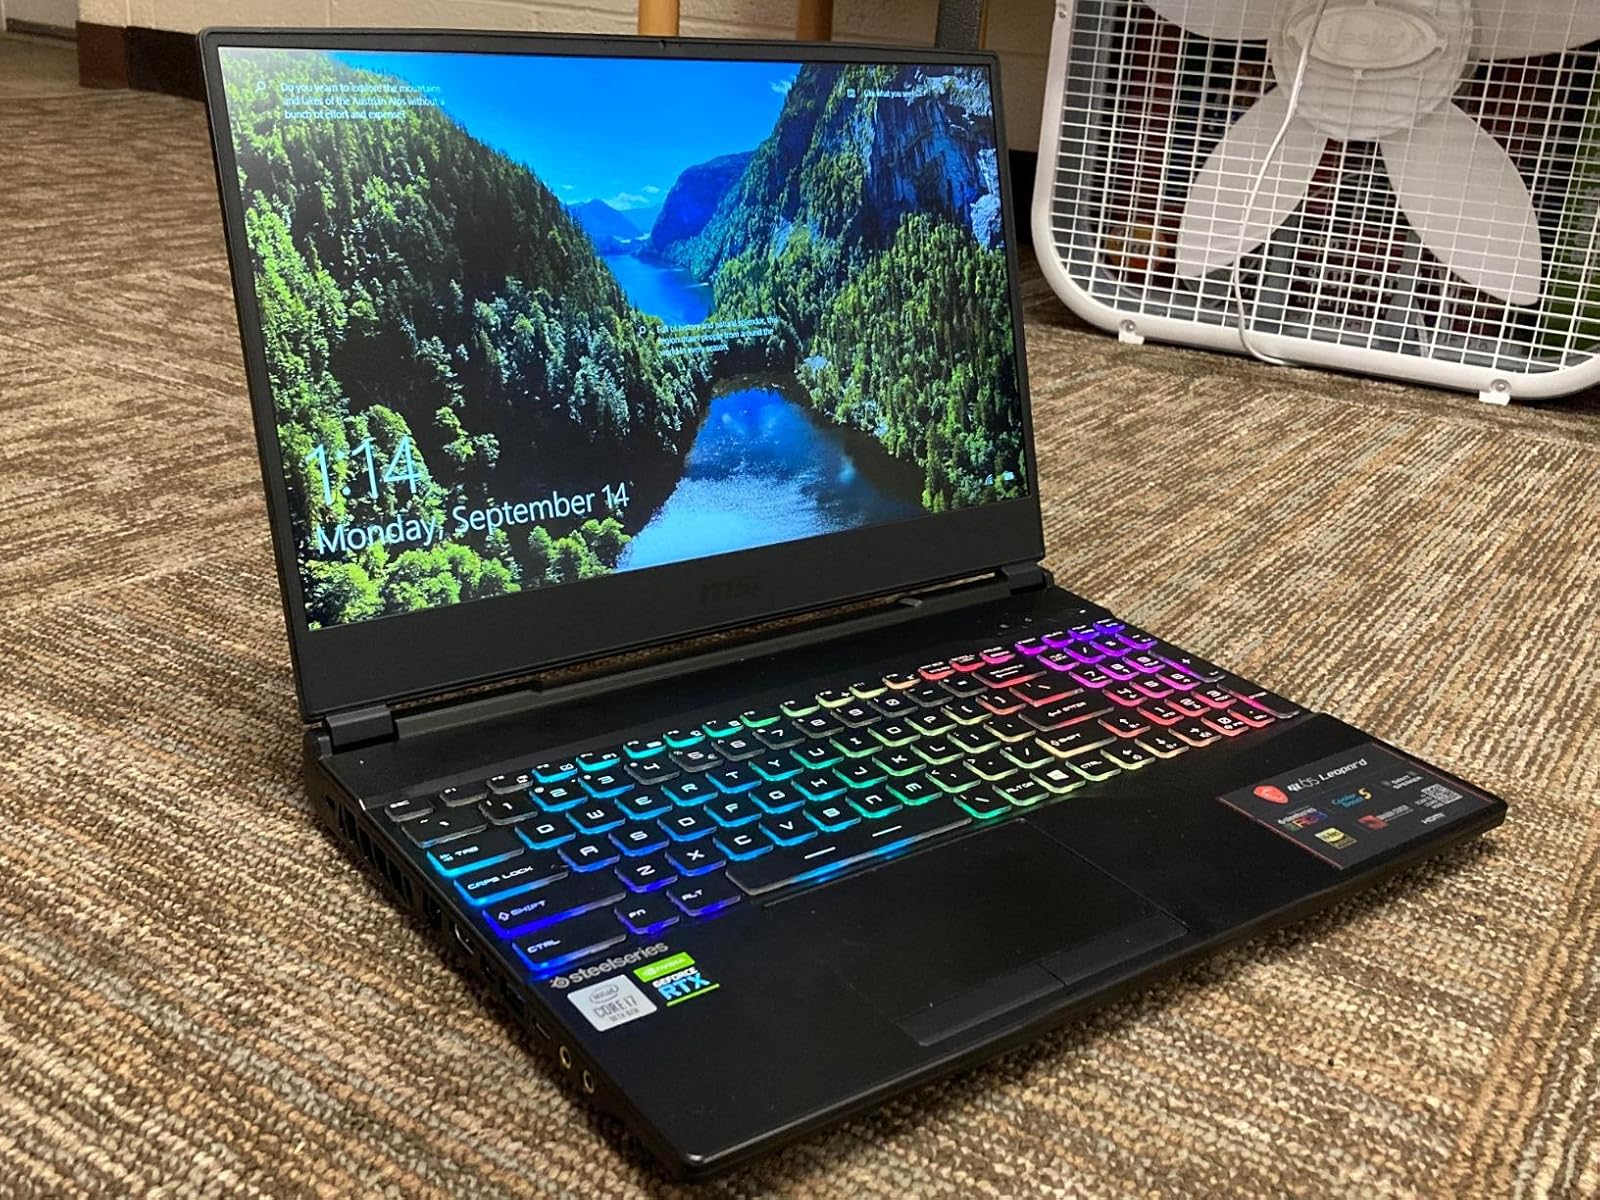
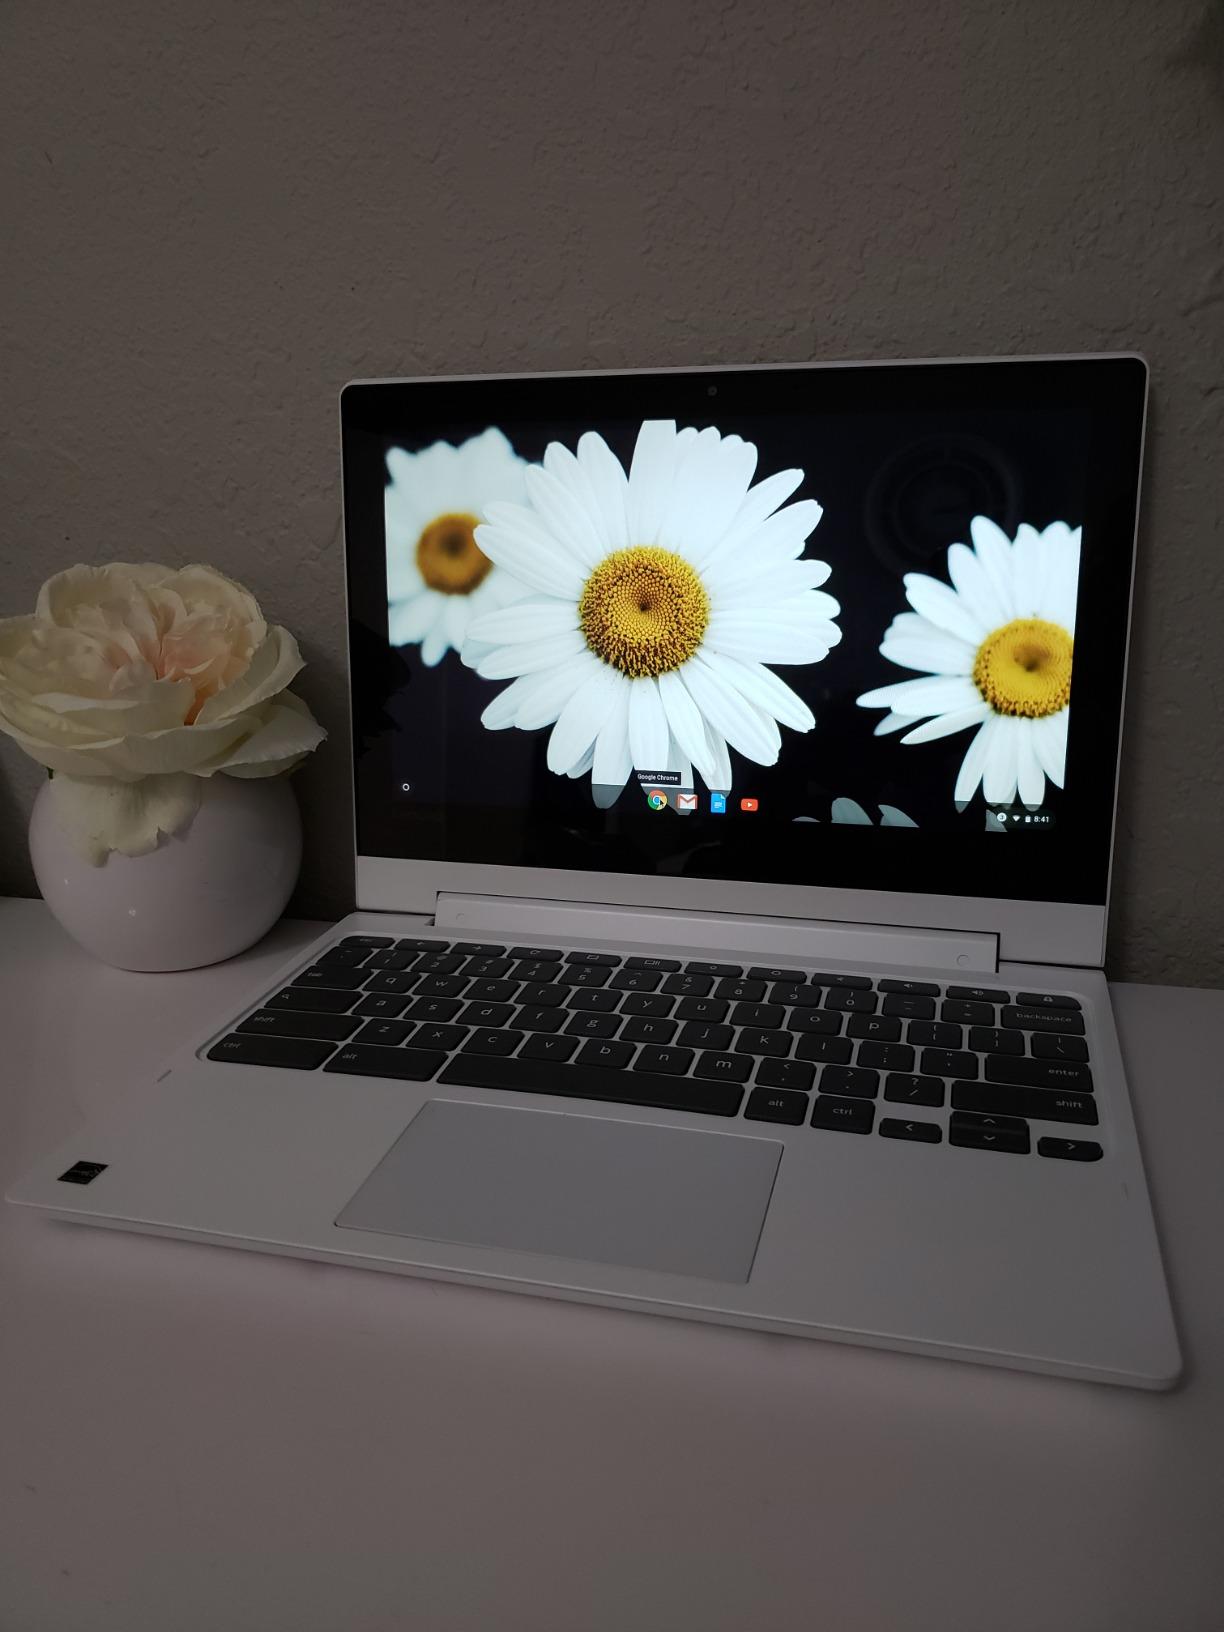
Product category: laptop
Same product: no